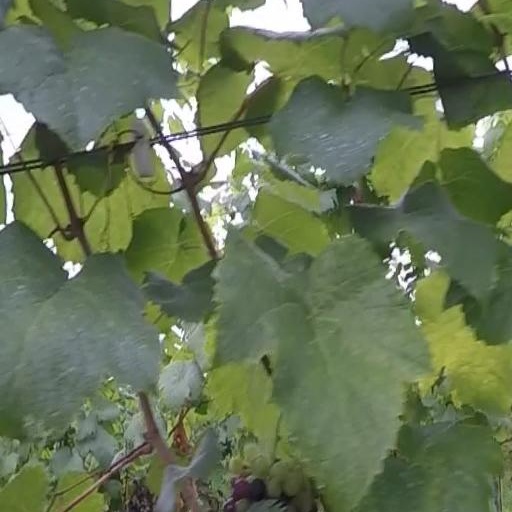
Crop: grape